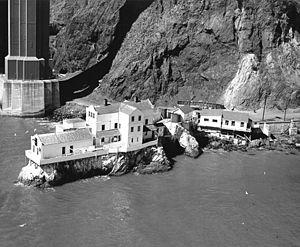
Le phare de Lime Point est un phare situé près du côté nord du Golden Gate Bridge, dans le Comté de Marin, aux États-Unis.